Malton Minor Hockey Association

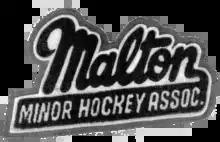

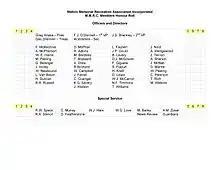

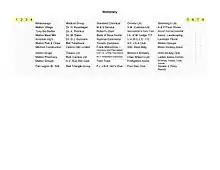

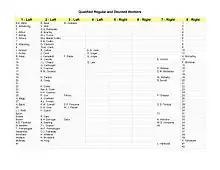

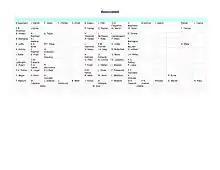

The youth of Malton, Ontario, as in every other hamlet, town or city in Canada, needed the benefits of organized sports. In winter, the sport was hockey. The village elders recognized this and founded the Malton Minor Hockey Association (MMHA) in 1949. The first Executive of the MMHA were: Alex McPherson, Ron McNeil, Jack Weech and Don Williams.